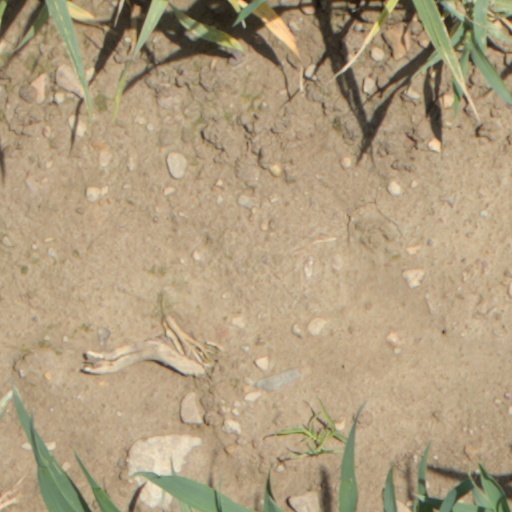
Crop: wheat